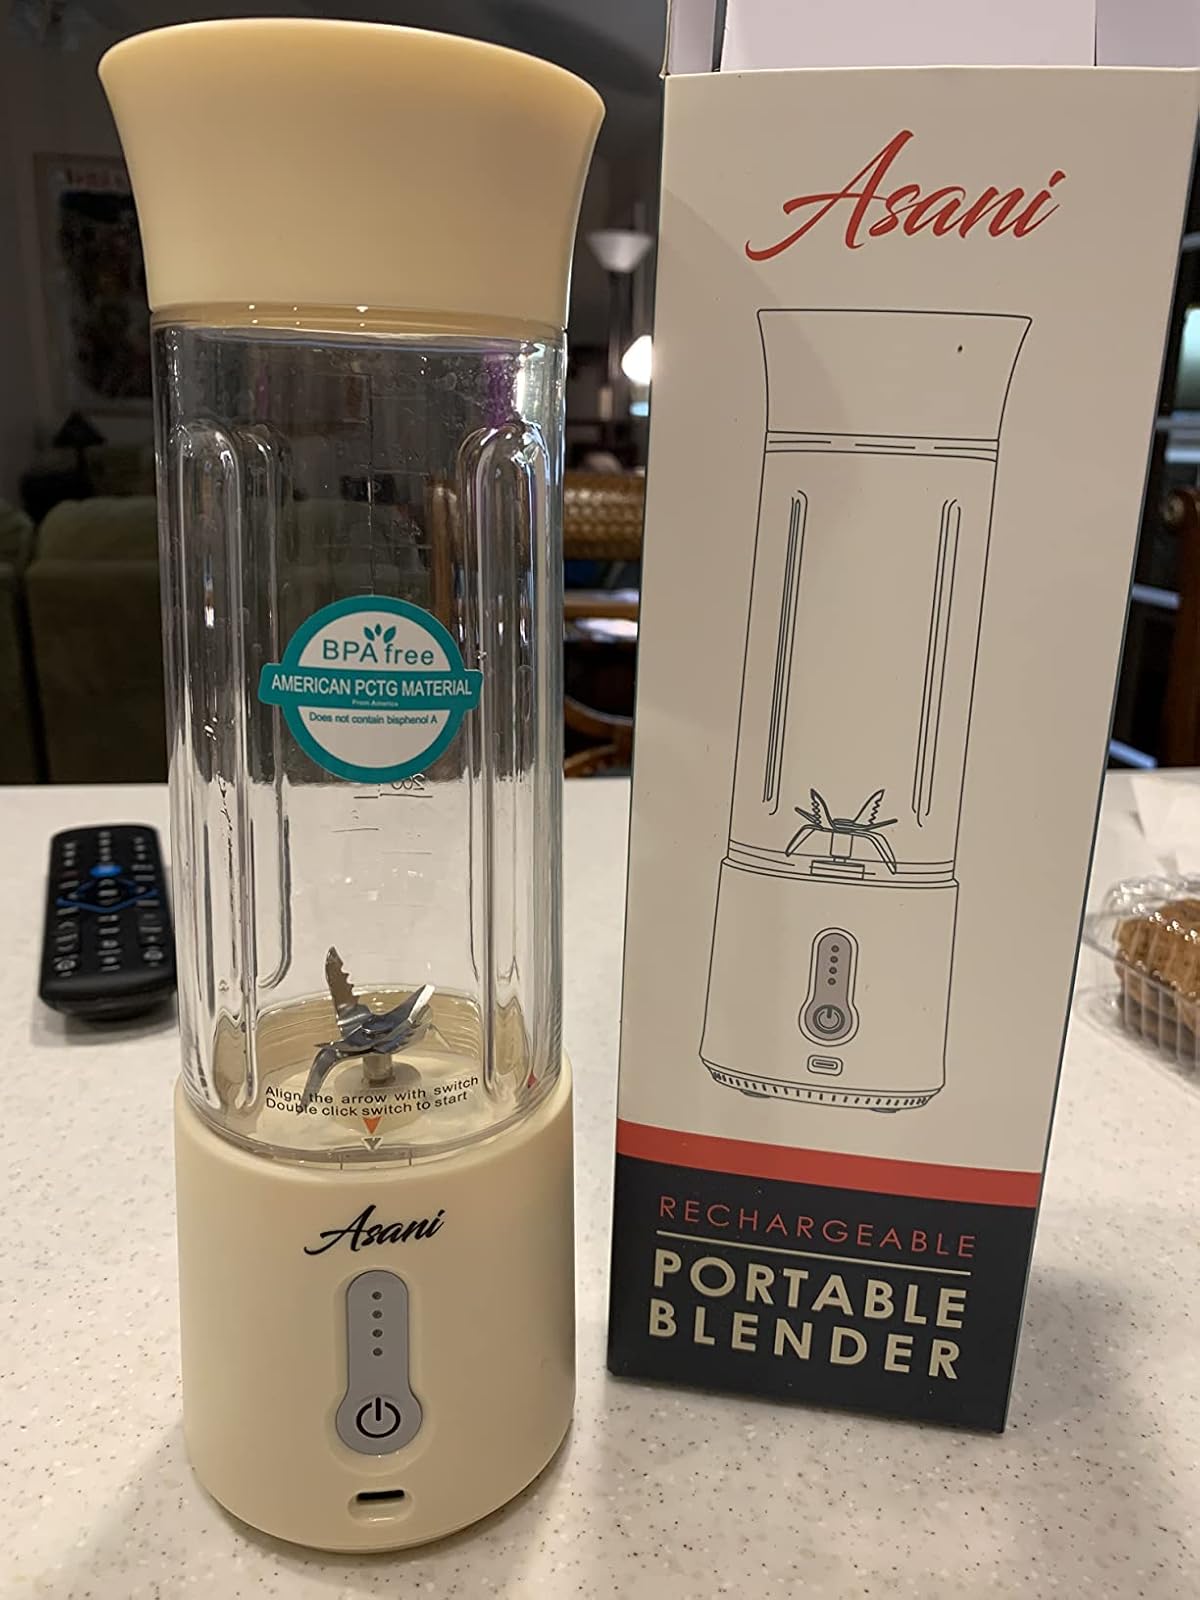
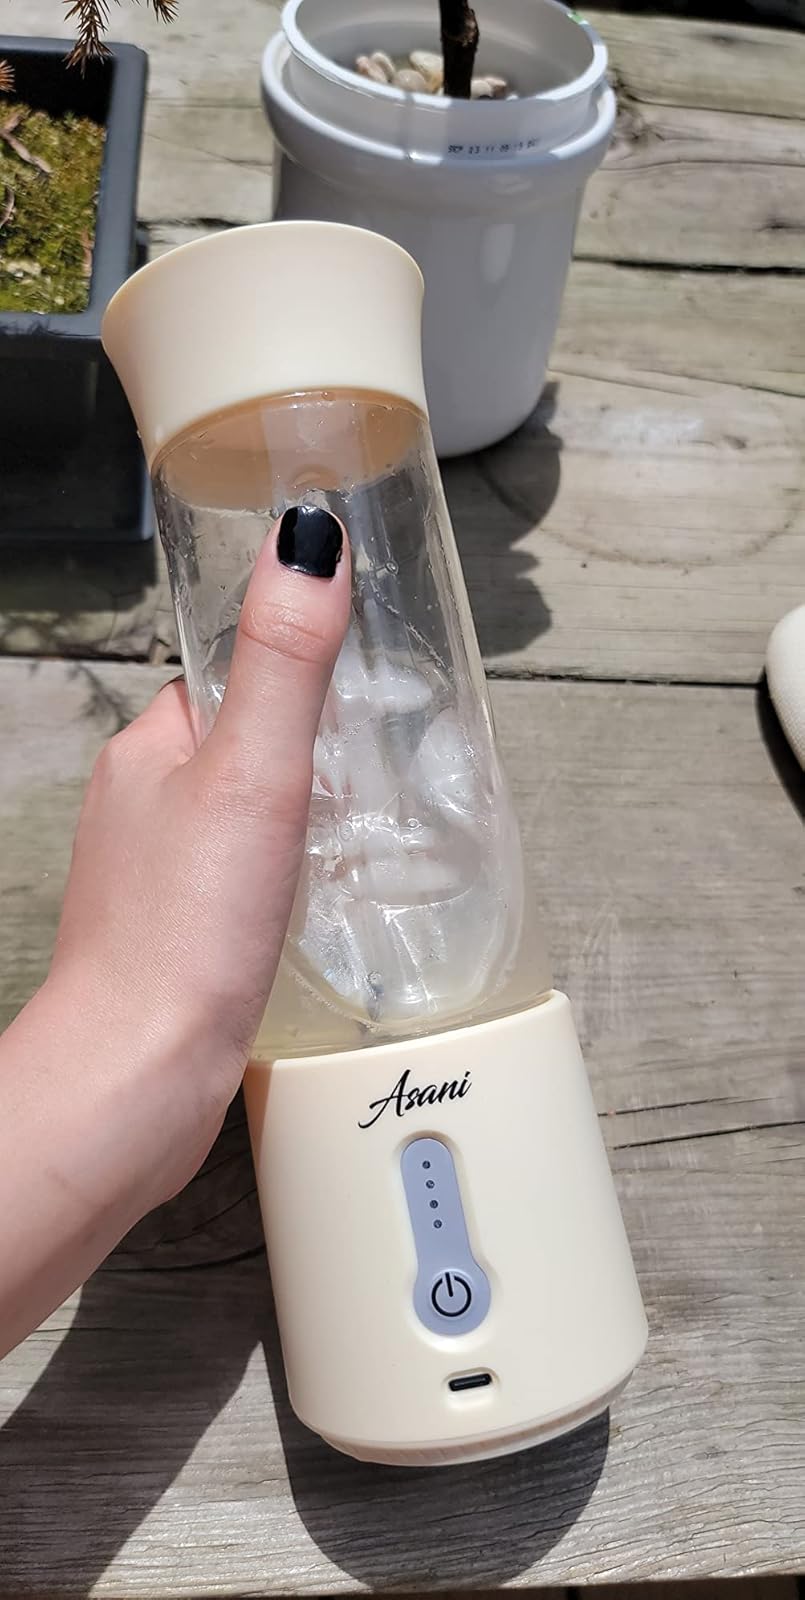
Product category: items_blender
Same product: yes